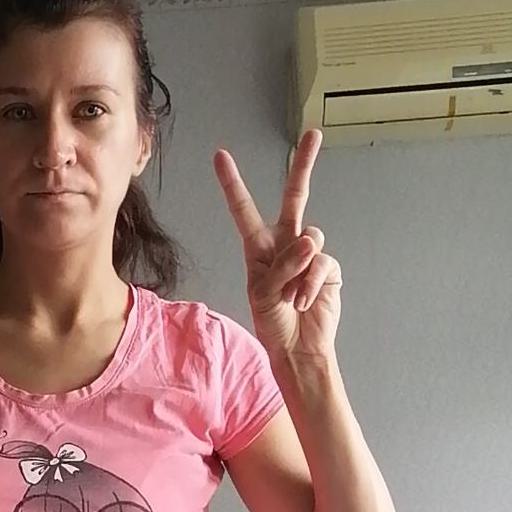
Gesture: peace